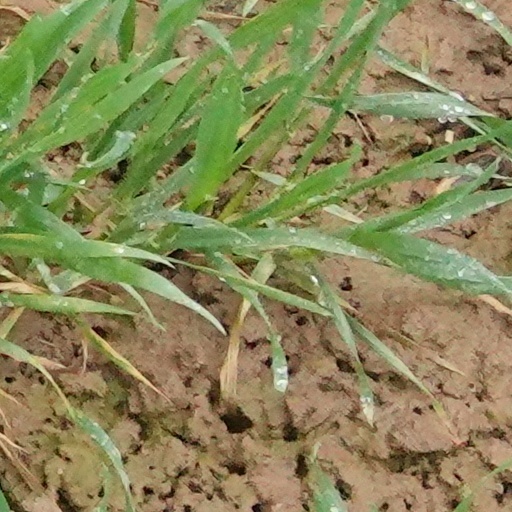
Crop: wheat